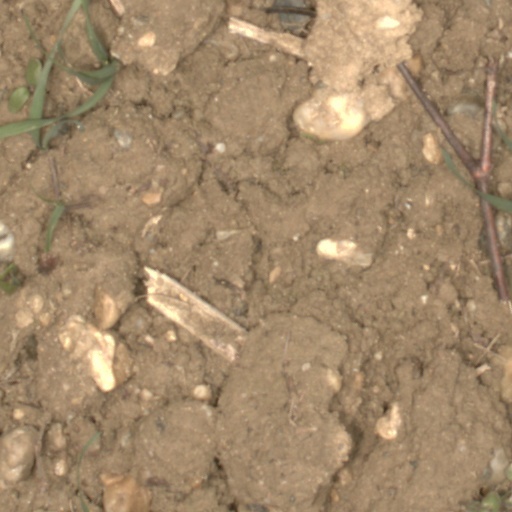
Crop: wheat